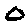
Label: 0